1st Reconnaissance Squadron

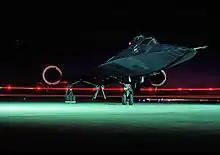
A 1st SRS SR-71B Blackbird sits on the runway after sundown

The SR-71 Blackbird joined the Air Force inventory in 1966. From Beale and several overseas operating locations, the 1st Strategic Reconnaissance Squadron conducted worldwide strategic reconnaissance missions, supporting national intelligence gathering requirements.